Time and Eternity

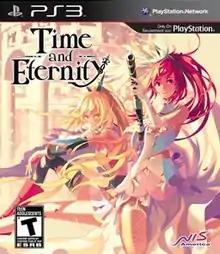
North American cover art

Time and Eternity (Japanese: , sometimes called "Toki to Towa") is an animated role-playing video game for the PlayStation 3. It uses 3D models for backgrounds and hand-drawn 2D sprites for characters and enemies. The story is centered on a princess, Toki, and her alter ego, Towa. The theme of "time" plays an important role, and is also utilized in the game's action-oriented battle system.